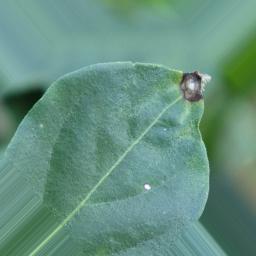
Label: cercospora